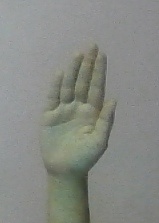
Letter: seen